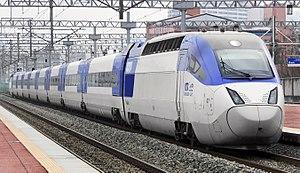
Le Korea Train Express est le système de transport ferroviaire à grande vitesse de la Corée du Sud.
Le transport ferroviaire en Corée du Sud est très développé. La première liaison ferroviaire, entre Séoul et Incheon, fut ouverte en septembre 1899. Plusieurs grands axes ferroviaires furent créés par les japonais pendant la colonisation ; parmi elles celles de Mokpo, Masan, et Pusan. Ces lignes menaient à Séoul et à Sinuiju en Corée du Nord, où elles se raccordaient au Transsibérien. Ce réseau fut énormément endommagé durant la guerre de Corée, mais fut ensuite reconstruit et amélioré.
Le KTX-II, ou KTX-Sanchyeon, est un train à grande vitesse construit par Hyundai Rotem. C'est le successeur du KTX-I. Il est conçu pour atteindre la vitesse commerciale de 330 km/h mais circule dans un premier temps à la vitesse maximale de 305 km/h.